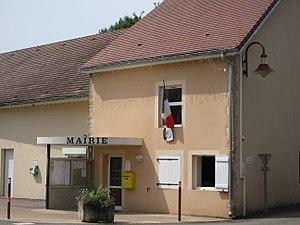
Mairie de Frébuans.
Frébuans est une commune française située dans le département du Jura, en région Bourgogne-Franche-Comté.